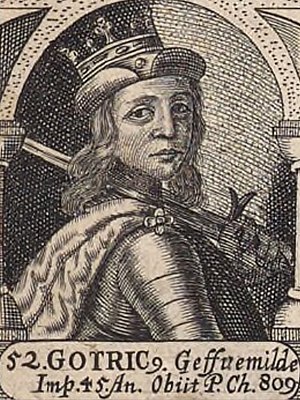
Godfred
Kong Godfred som gengivet i et kobberstik fra 1670
Mindre udsnit forestillende den danske konge Gøtrik/Godfred fra ""Veræ effigies regum omnium qvi a primo Dan usqe Christianum IV modo regnantem imperii Danici gloria eminuerunt"" udgivet i 1670 af Erico Olai Tormio."
"Godfred, Gudfred eller Gøtrik – også benævnt Gøtrik den gavmilde, Godfred den gavmilde og Godfred den Store var dansk konge først i det 9. århundrede. Navnet er er en fordanskning af det latinske navn ""Godofridus"", som nævnes i franske annaler. Det latinske ""Godofridus"" er en oversættelse af det nordiske navn ""Gudrød"".